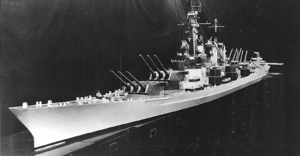
La classe Montana était une classe de cuirassés de la Marine américaine destinée à remplacer la classe Iowa en étant plus lente mais mieux blindée et armée. Cinq navires furent commandés pendant la Seconde Guerre mondiale mais leur construction fut retardée puis annulée en faveur de la classe de porte-avions Essex.